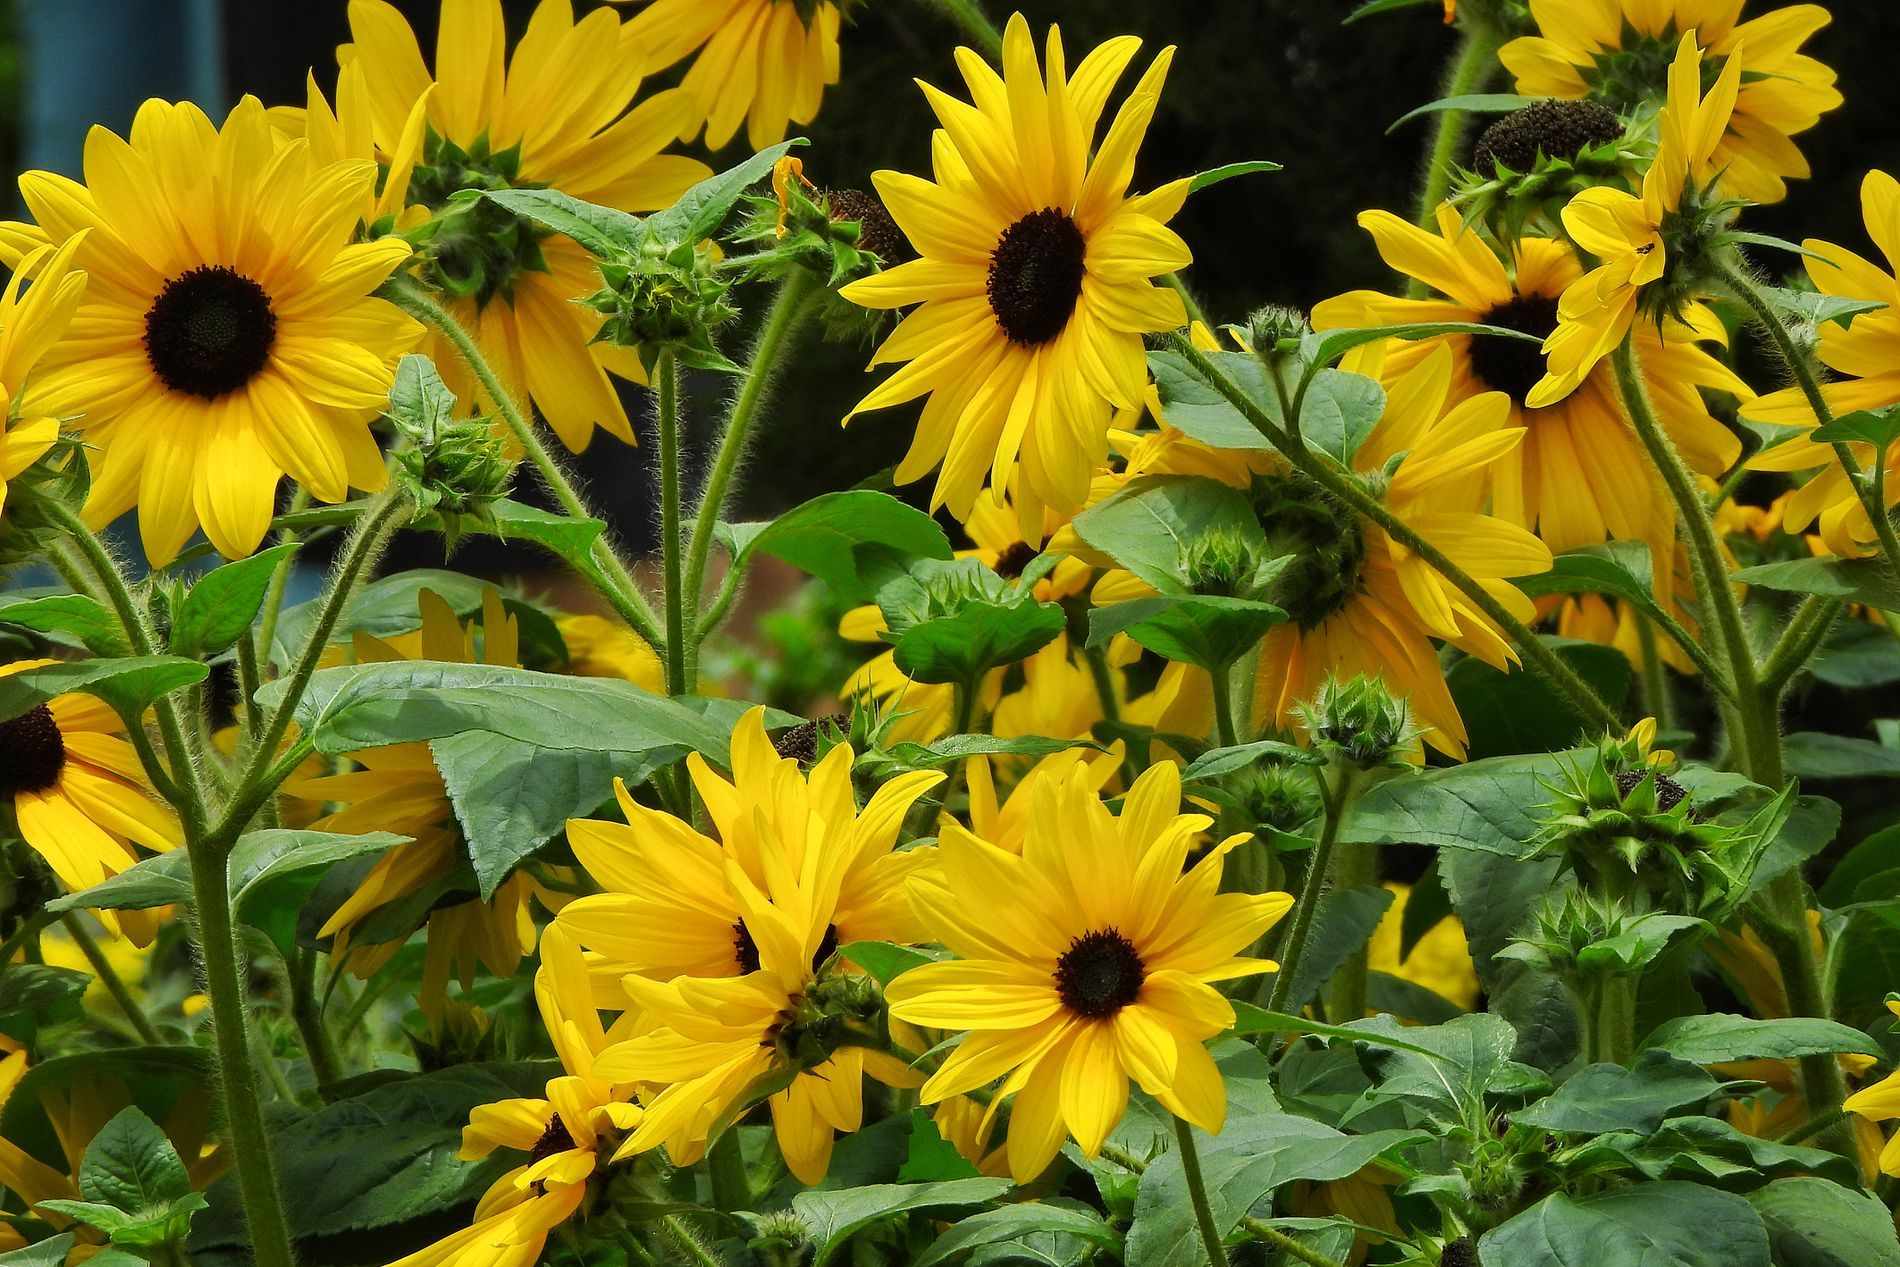
Summer Sunflowers
A vibrant cluster of yellow sunflowers fills the frame, their bright petals and dark centers standing out. Lush green leaves surround the cheerful summer blooms.
A close-up shot focuses on a dense group of bright yellow sunflowers in full bloom. The natural light highlights the textures of petals and leaves, creating a cheerful, vibrant display of summer flora against a soft, dark background.
Labels: Flower, Plant, Daisy, Sunflower, Petal, Leaf, Summer, Background Blurred